Edward Blom

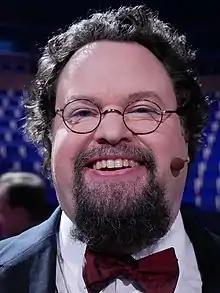
Edward Blom at Melodifestivalen 2018.

Edward Blom (born 22 October 1970 in Ekerö, Sweden) is a Swedish archivist, trade historian, writer and a television personality.